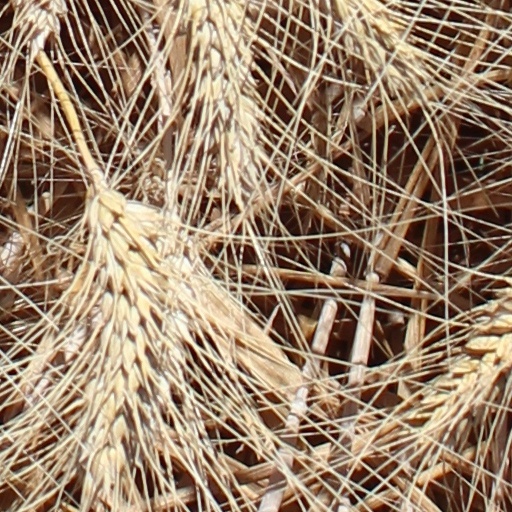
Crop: wheat